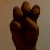
The image shows a hand gesture representing the letter 'E' in Indian Sign Language.